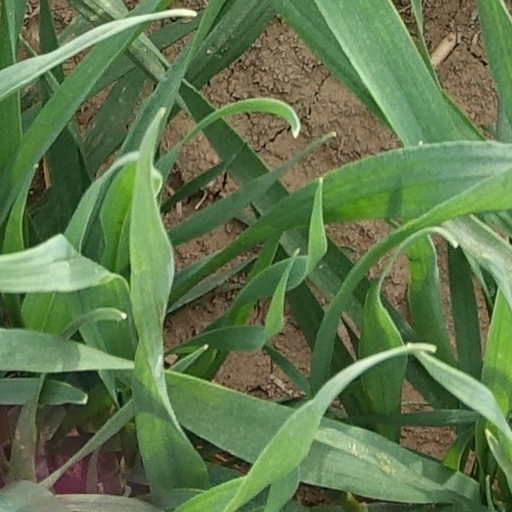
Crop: wheat